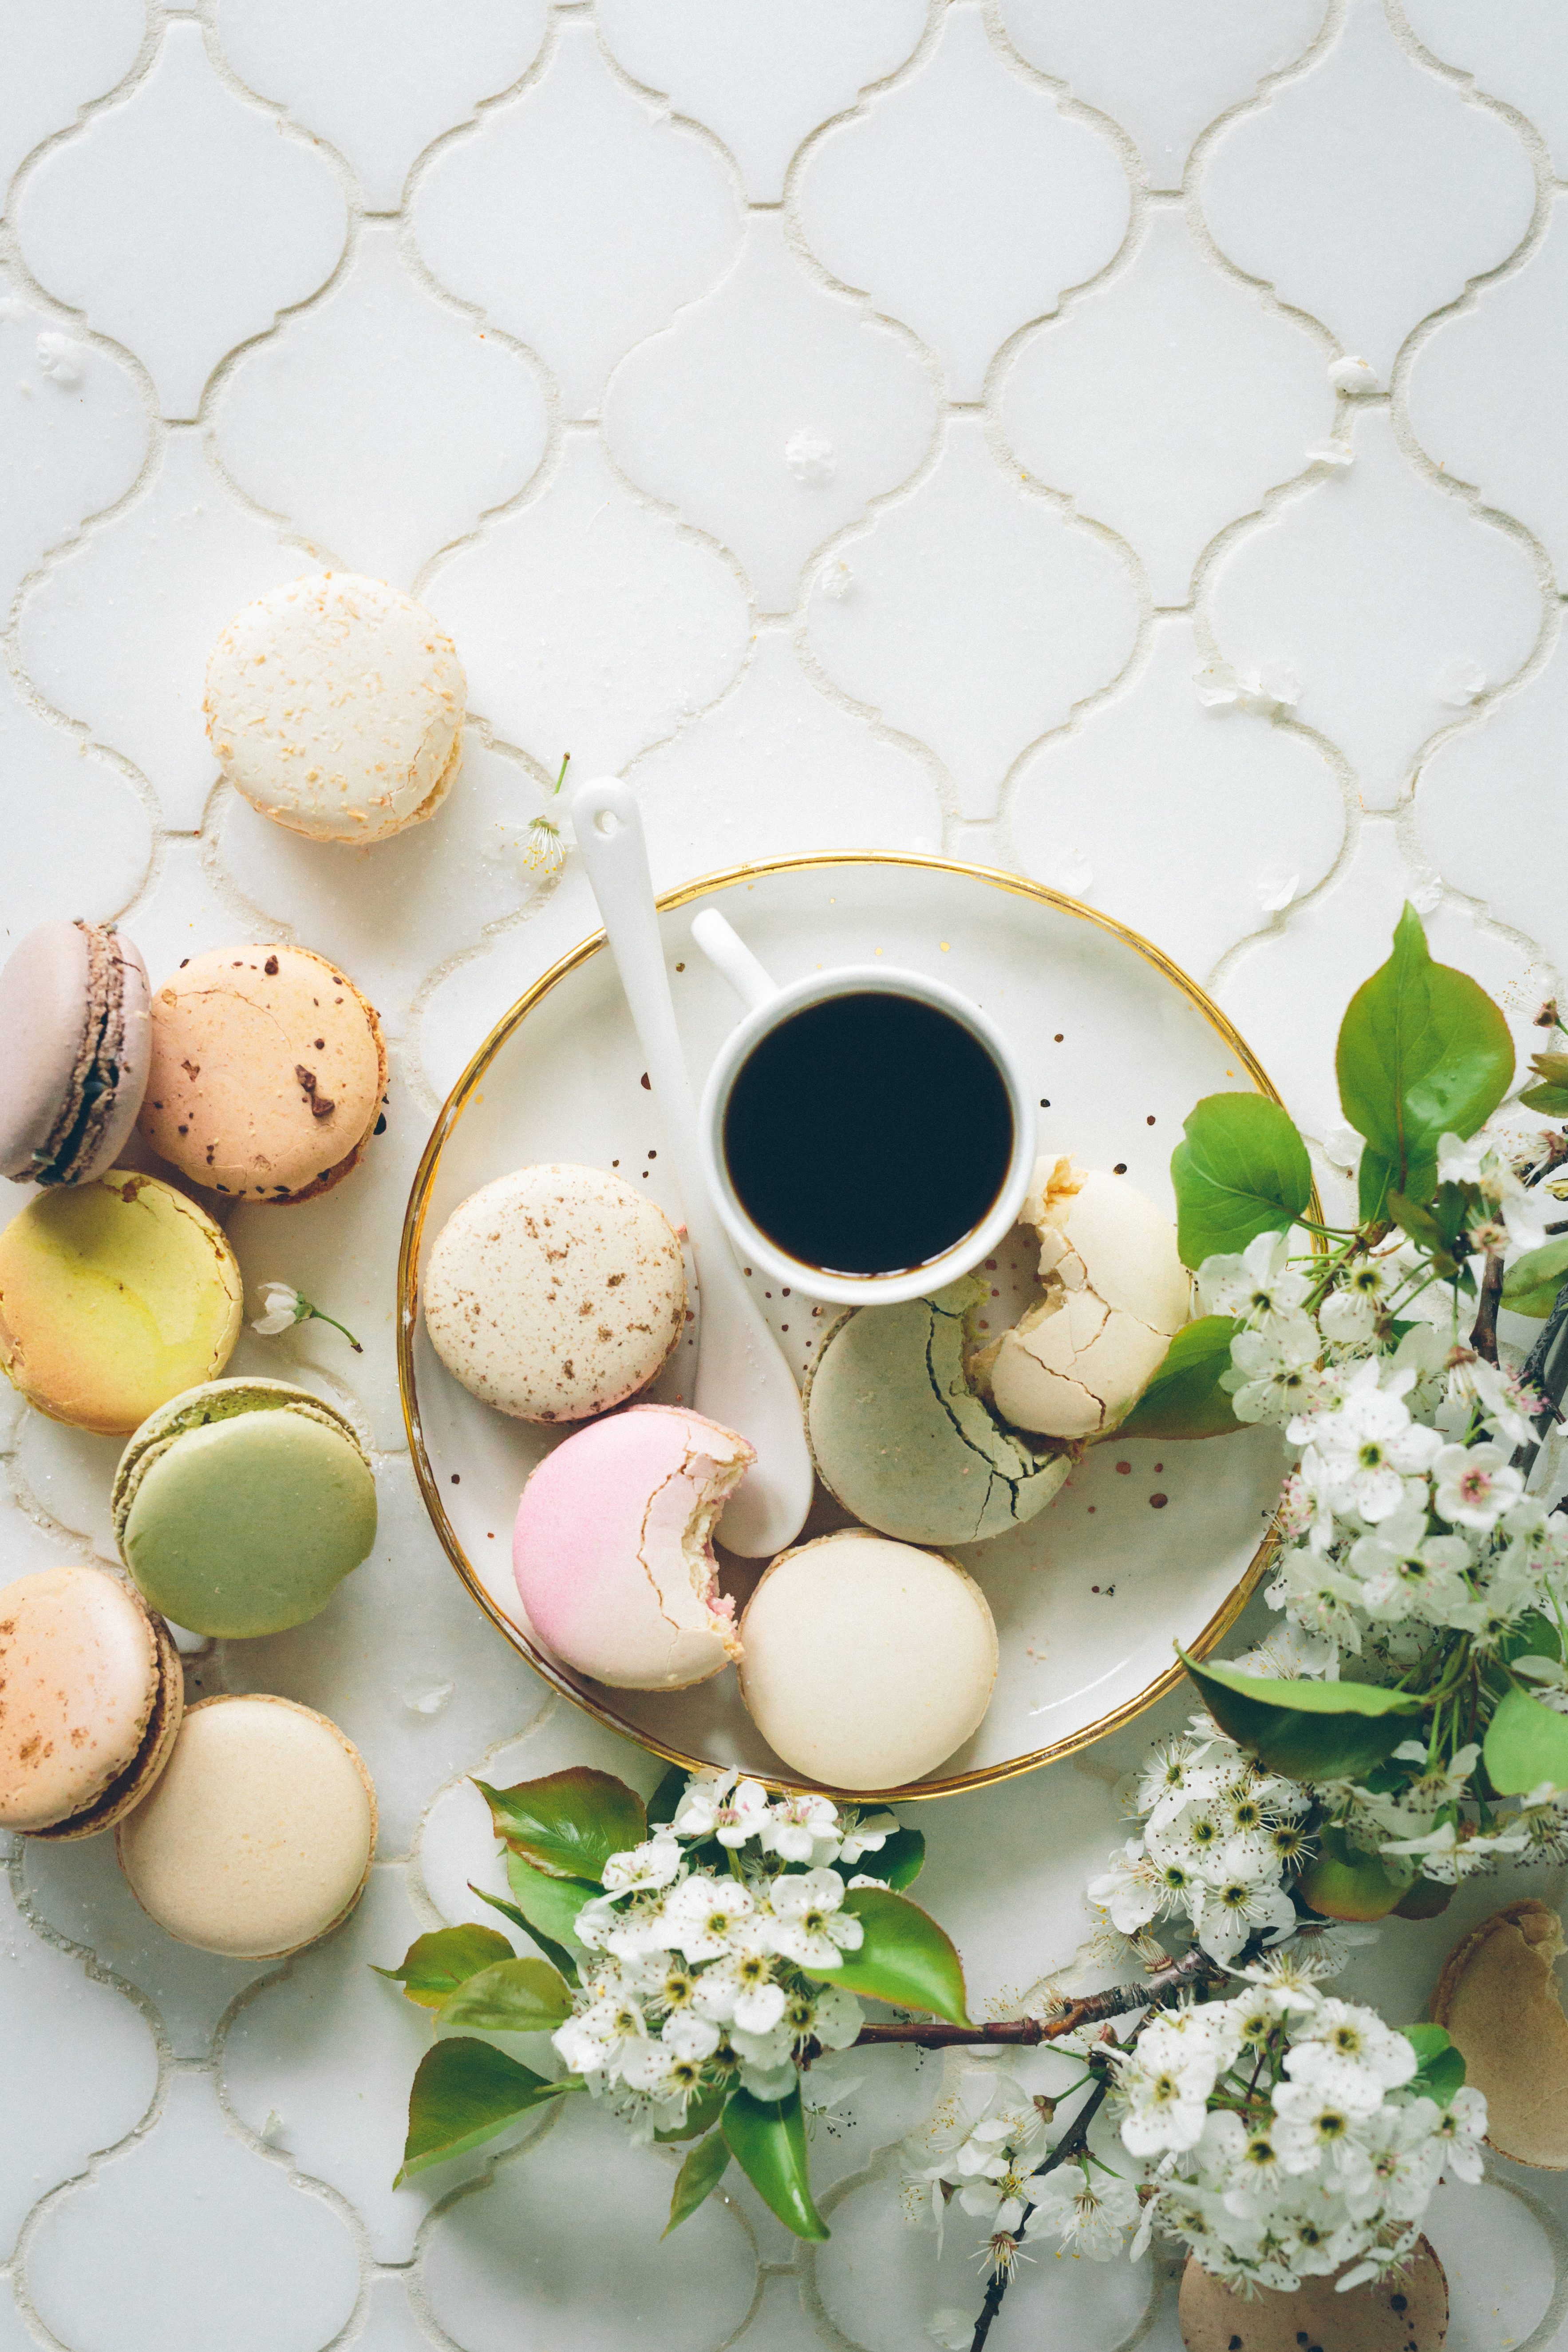
flower, food, floristry, floral design, flower arranging